Dalia Faitelson

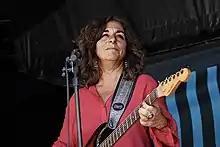
Dalia Faitelson at Copenhagen Jazz Festival 2018

Dalia Faitelson (born 14 December 1966) is a Denmark-based Israeli composer, vocalist, guitarist, and DJ DaFa.